Spencer Lister

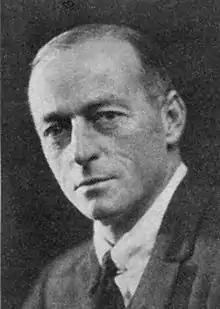

Sir Frederick Spencer Lister (8 April 1876 – 6 September 1939) was an English-born South African doctor and bacteriologist.